Chinese treasure ship

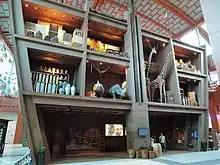
Section of the Zheng He's treasure ship (mock-up in the Maritime Experiential Museum, Sentosa island, Singapore)

André Wegener Sleeswyk extrapolated the size of "liao" (料 — material) by deducing the data from mid-16th century Chinese river junks. He suggested that the 2,000 "liao" ships were "bao chuan" (treasure ship), while the 1,500 "liao" ships were "ma chuan" (horse ship). In his calculations, the treasure ships would have had a length of , a width of , and a height of . The horse ships would have a length of , a width of , and a height of . Richard Barker estimated that the treasure ships would have a length of , a width of , and a draught of . He estimated it using an assumed displacement of 3100 tons.